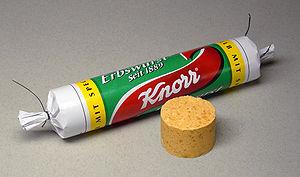
Heilbronn est une ville du sud de l'Allemagne, au bord de la rivière Neckar, dans le Land de Bade-Wurtemberg. Heilbronn a une population de 120 000 habitants. C'est le chef-lieu du Landkreis Heilbronn et de la région de Heilbronn-Franconie.
Johann Heinrich Grüneberg était un cuisinier allemand et fabricant de conserves. Il est connu dans la cuisine allemande comme l'inventeur de la pâte de pois dénommée Erbswurst.
Le Pois cultivé est une espèce de plante annuelle de la famille des légumineuses, largement cultivée pour ses graines, consommée comme légume ou utilisée comme aliment du bétail. Le terme désigne aussi la graine elle-même, riche en énergie et en protéines. Les pois secs se présentent souvent sous la forme de « pois cassés ». Les pois frais, récoltés avant maturité, sont plus couramment appelés « petits pois ».
L'Erbswurst est l'un des plus anciens plats instantanés que l'on puisse trouver dans les supermarchés allemands. Il sert à la préparation de la soupe aux pois. Le produit se présente sous la forme d'une pâte et il est vendu en paquet ou tube doseur. En le mélangeant avec de l'eau bouillante, on obtient en quelques minutes une soupe aux pois prête à consommer.